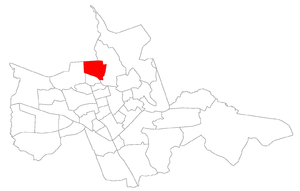
Chácara das Flores est un quartier de la ville brésilienne de Santa Maria, Rio Grande do Sul. Le quartier est situé dans district de Sede.